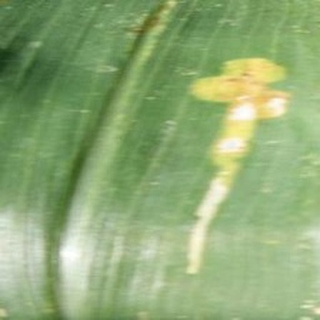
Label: healthy_corn